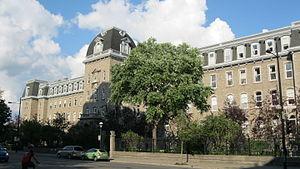
Ancien collège du Mont-Saint-Louis, 230 rue Sherbrooke Est, Montréal
Cette liste recense les biens du patrimoine immobilier de Montréal inscrits au répertoire du patrimoine culturel du Québec. Pour le reste de la région de Montréal, voir Liste du patrimoine immobilier de Montréal.